Chadi Cheikh Merai

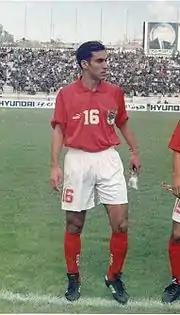
Chadi Cheick Merai in 1997

Chadi Cheikh Merai (born 20 January 1976), also known as Chadi, is a Syrian footballer who last played for and managed Pietrasanta Marina in the regional Eccellenza football division for clubs in Tuscany, Italy.